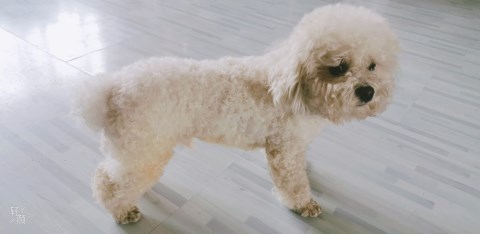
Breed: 3083-n000117-Bichon_Frise